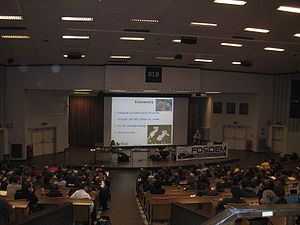
FOSDEM
FOSDEM 2010
FOSDEM er en Europæisk event centreret omkring FOSS. FOSDEM er målrettet mod udviklere og alle med interesse i fri og Open Source nyheder i hele verden. FOSDEM mål er at få udviklere til at mødes og promovere opmærksomheden og brugen af fri og open source software.